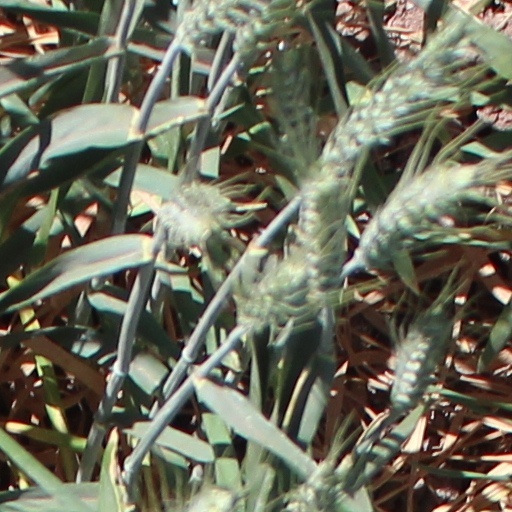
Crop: wheat